Side road

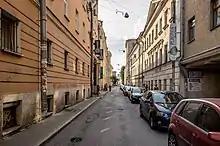
A side street in Saint Petersburg

A side street is a street that intersects a main street and ends there. It is generally of little importance to through traffic. Being the last mile of the road system, it generally carries little traffic. Common characteristics of a side street include low speed limits (usually not more than 30 mph or 50 km/h), curbside parking, and few or no painted line markings to display lanes. Intersections in urban or suburban areas are usually marked by stop signs, or occasionally yield signs in some suburban areas when intersecting other side streets. In rural areas, some intersections are uncontrolled.